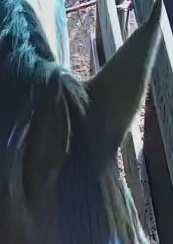
Face region: ears (position_of_ears)
Pain indicator: not_present